Firth–Glengarry Historic District

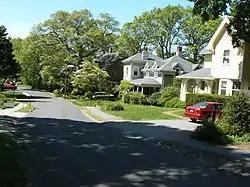
Grassmere Street

The Firth–Glengarry Historic District encompasses a residential area of Winchester, Massachusetts consisting of well-preserved high quality houses built mainly between 1880 and 1900. The district lies between Wildwood Street and Wedge Pond, and includes properties on Pine Street, Glengarry Road, Grassmere Avenue, Dix Street, and Wildwood Street; houses on Curtis Street and Curtis Circle, are excluded from the district. Much of the area was laid out by developer William Firth, and many of its houses were designed by Boston architect Robert Coit. The district was listed on the National Register of Historic Places in 1989.